Johannes Klencke

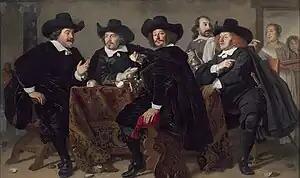
Reynst (far right), with (from left) his fellow aldermen and contemporaries Cornelis Jan Witsen, Roelof Bicker, and Simon van Hoorn by Bartholomeus van der Helst (1655).

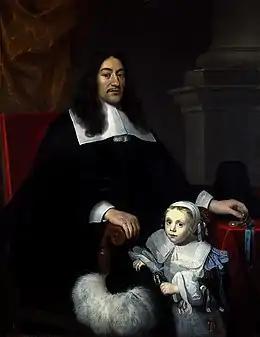
Brother-in-law of Johannes Klencke "Sir William Davidson of Curriehill", who appointed in 1648 Anthonie van Leeuwenhoek as his assistant; by Abraham van den Tempel (1664)

Johannes Klencke, van Klenck or Klenckius (bapt. 5 March 1620, in Amsterdam – early 1672, in Batavia, Dutch East Indies) was a Dutch teacher in philosophy at the Athenaeum Illustre in Amsterdam.